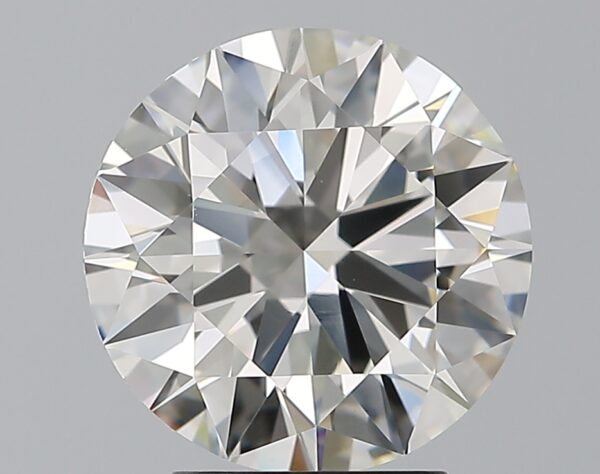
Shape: round
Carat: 3.3
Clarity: VVS2
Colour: J
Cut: EX
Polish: EX
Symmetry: EX
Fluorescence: F
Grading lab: GIA
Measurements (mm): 9.57 x 9.63 x 5.79